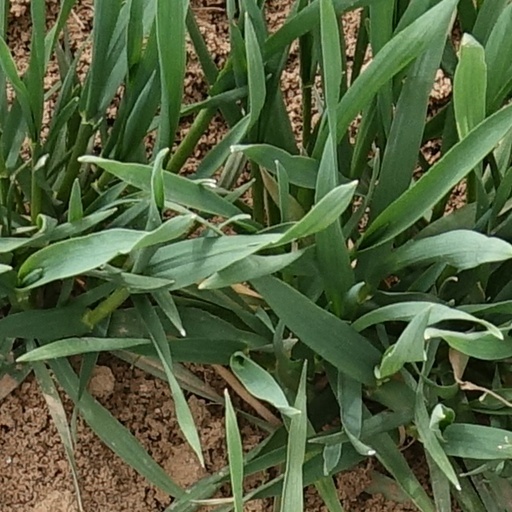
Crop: wheat